Obvious Child

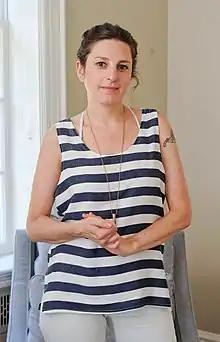
Gillian Robespierre wrote and directed "Obvious Child", which was based on a short film she made in 2009.

"Obvious Child" originated as a short film of the same name about an unemployed woman who decides to terminate her pregnancy resulting from a one-night stand, which was written by Gillian Robespierre, Anna Bean and Karen Maine. Robespierre said that the story was spawned from her frustration with what she perceived as a "misrepresentation of women on screen when it came to unplanned pregnancy", in films such as "Juno" (2007), "Knocked Up" (2007) and "Waitress" (2007). Robespierre, Bean and Maine, feeling "disenchanted with the representation of young women's experience with becoming pregnant", wanted to make a film that destigmatized an abortion by featuring a woman who terminates a pregnancy without regretting her decision. Jenny Slate was cast as the lead after Robespierre and Bean saw Slate performing stand-up comedy. The short was produced in 2009 and released on the video-sharing website Vimeo, where it was watched by 40,000 people.